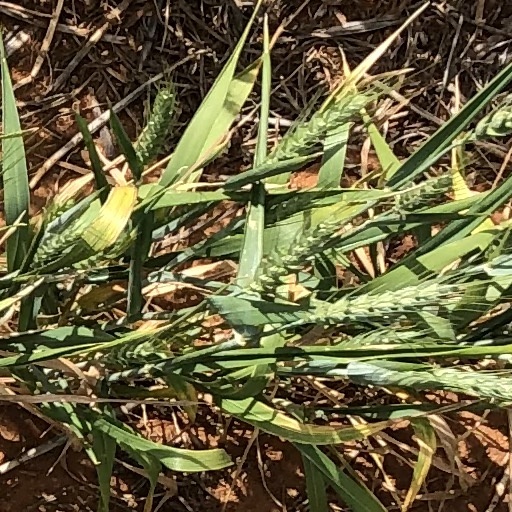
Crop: wheat